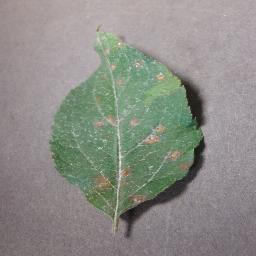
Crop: apple
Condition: cedar_rust